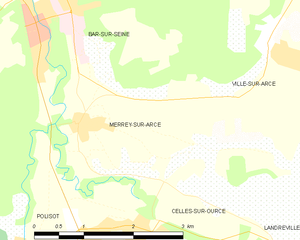
Carte des communes françaises: Merrey-sur-Arce